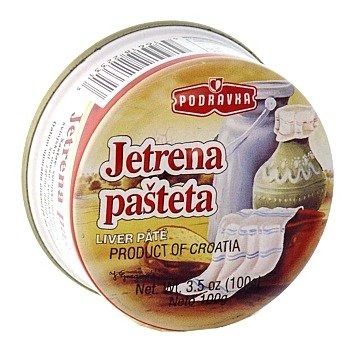
Item Name: Podravka Liver Pate 100g
Bullet Point 1: Podravka Liver Pate
Bullet Point 2: Product of Croatia.
Product Description: Podravka Liver Pate is very popular in many ethnic European Markets. Try it on a piece of bread or toast for a delicious and convenient snack. Due to their distinctive taste enhanced with mild spices and their ease of use, they are appreciated by all groups of consumers.
Value: 3.5
Unit: ounce

Price: 7.99